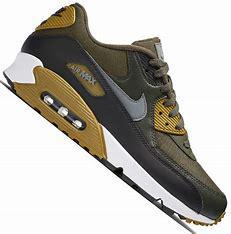
Brand: Nike
Model: Air Max 90 Essential